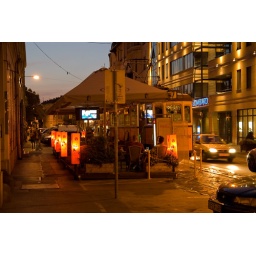
A bar in an old tram car